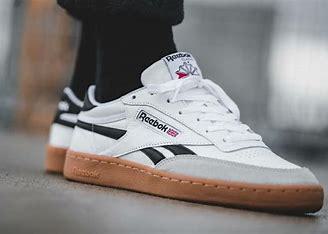
Brand: Reebok
Model: Club C Revenge